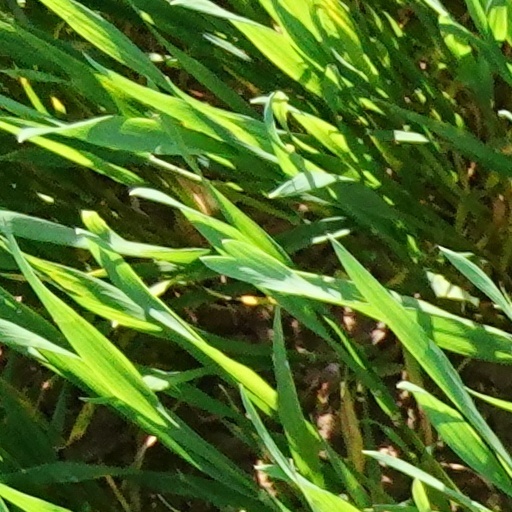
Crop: wheat